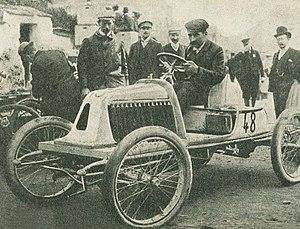
Jean-Marie Corre en 1902 au Circuit des Ardennes dans sa voiturette (27e) - La Vie au Grand Air du 7 janvier 1904, p.12
Jean-Marie Corre, né le 21 juin 1864 à Trémel et mort le 18 septembre 1915 à Guingamp, fut coureur cycliste puis fabricant de bicyclettes entre 1891 et 1914 et constructeur d'automobiles ainsi que pilote automobile sous la marque Corré, puis Corre La Licorne.